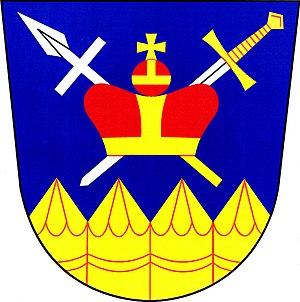
Zbečno est une commune du district de Rakovník, dans la région de Bohême-Centrale, en République tchèque. Sa population s'élevait à 559 habitants en 2020.